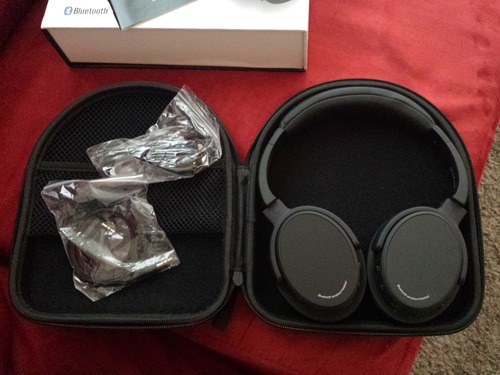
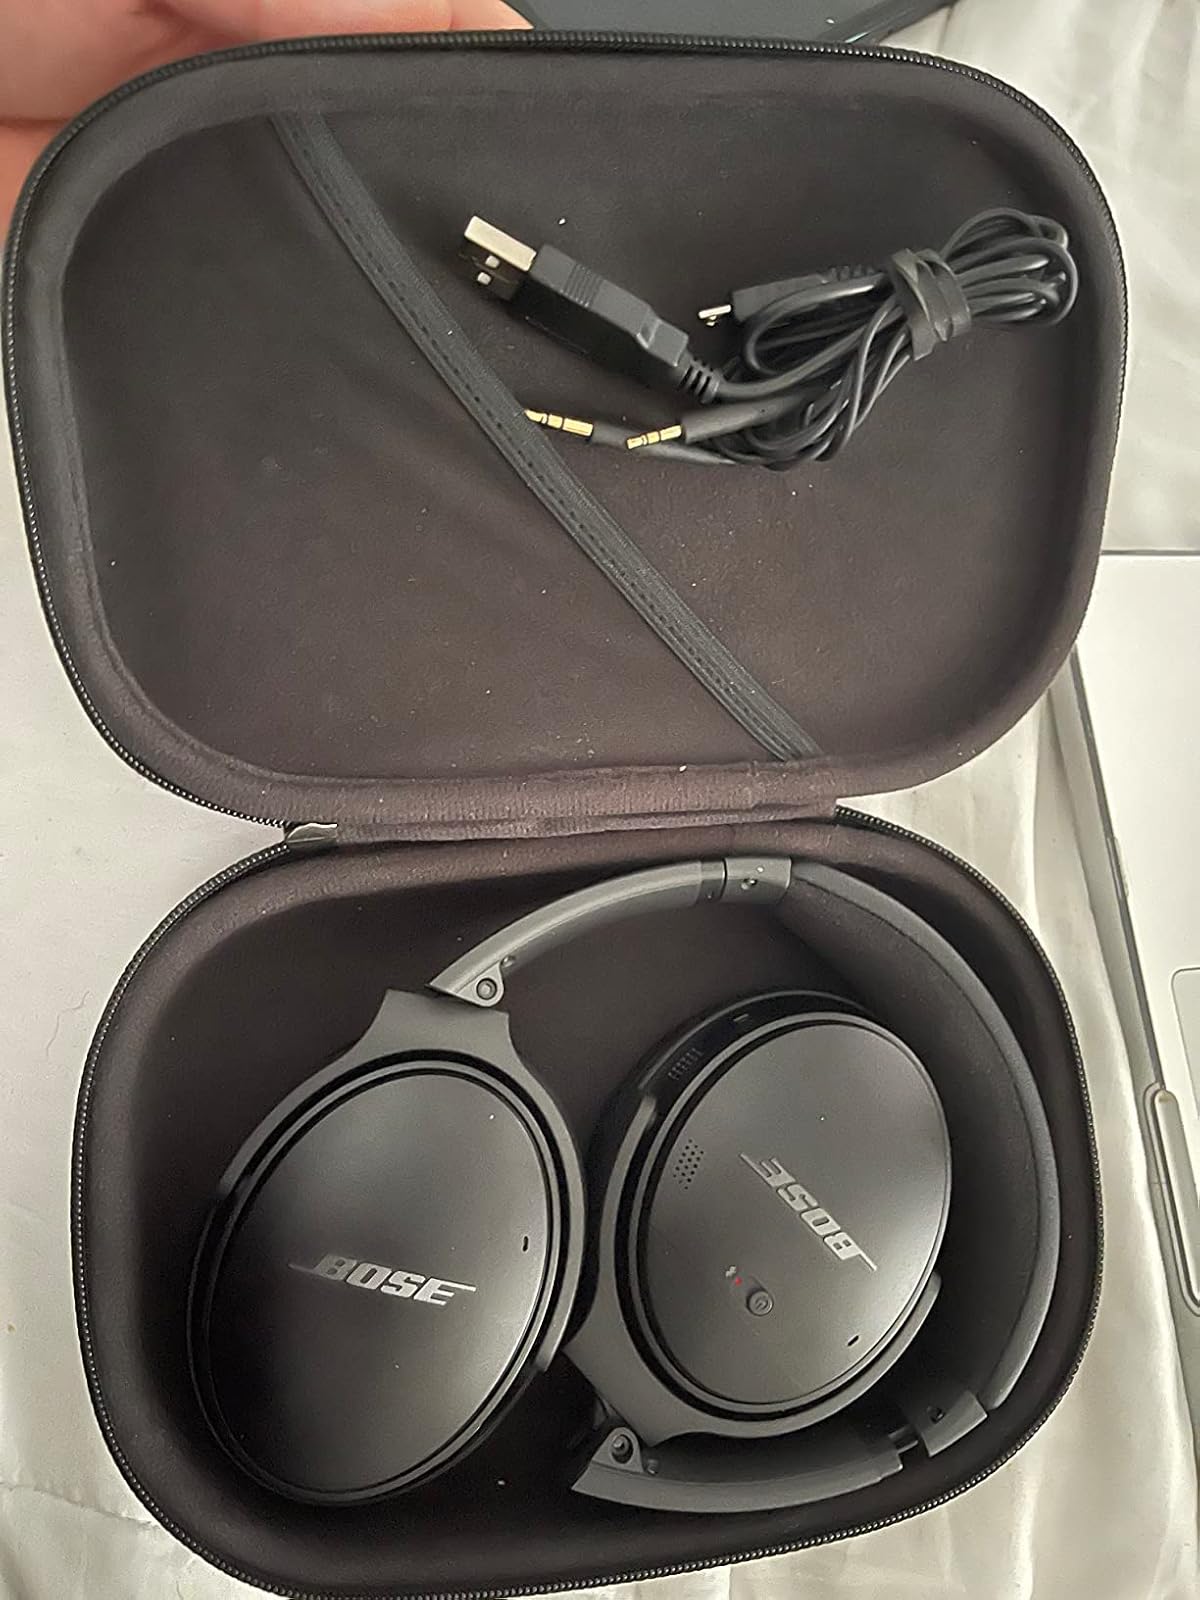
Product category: headphones
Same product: no